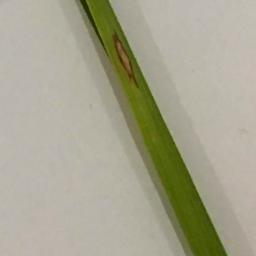
Label: Rice___Leaf_Blast